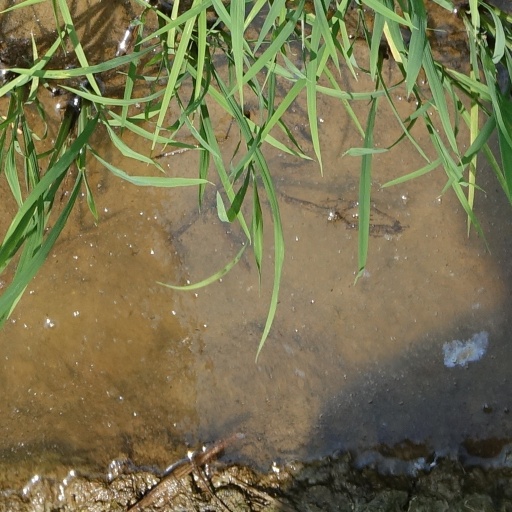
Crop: rice